39th Infantry Regiment (United States)

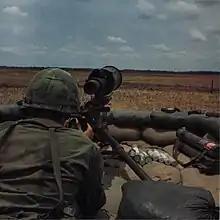
A machine gunner in Company "E", 2nd Battalion, 39th Infantry aims a .50-caliber machine gun at Đồng Tâm Base Camp, 20 April 1968

After a series of inactivations and activations spanning a 20-year period, the 2nd, 3rd and 4th Battalions, 39th Infantry Regiment were reactivated on 1 February 1966 as part of the 9th Infantry Division at Fort Riley, Kansas. The 39th deployed in 1966 with the 9th Infantry Division to South Vietnam. The regiment participated in Operation Palm Beach, the 1968 Tet Offensive, and the battle of the Plain of Reeds. When the 39th Infantry Regiment returned to Hawaii and deactivated in September, 1969, its battle streamers now included Counteroffensive Phase II, Counteroffensive Phase III, TET Counteroffensive, Counteroffensive Phase IV, Counteroffensive Phase V, Counteroffensive Phase VI, TET 69 Counteroffensive, and Summer-Fall 1969. The battalions had also received three Republic of Vietnam Crosses of Gallantry with Palm, the Republic of Vietnam Civil Action Medal, First Class, two Valorous Unit Awards and its fourth Presidential Unit Citation.